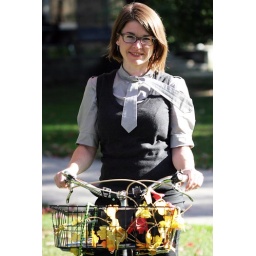
me with bike by Diana McNally tie flying